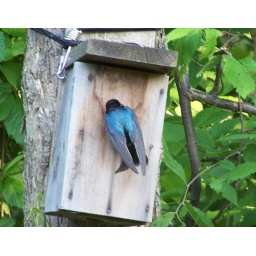
tree swallow feeding baby in nest box in Beechwood Valley on Lower Don River